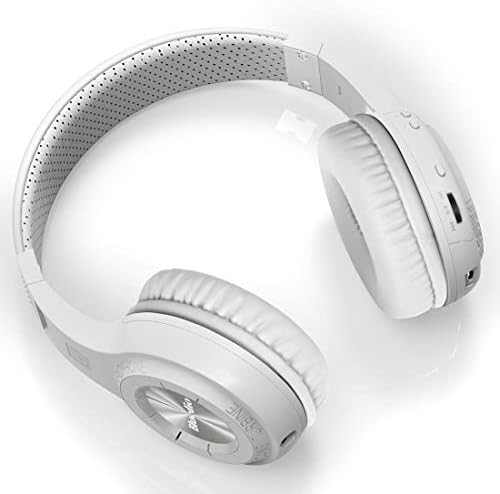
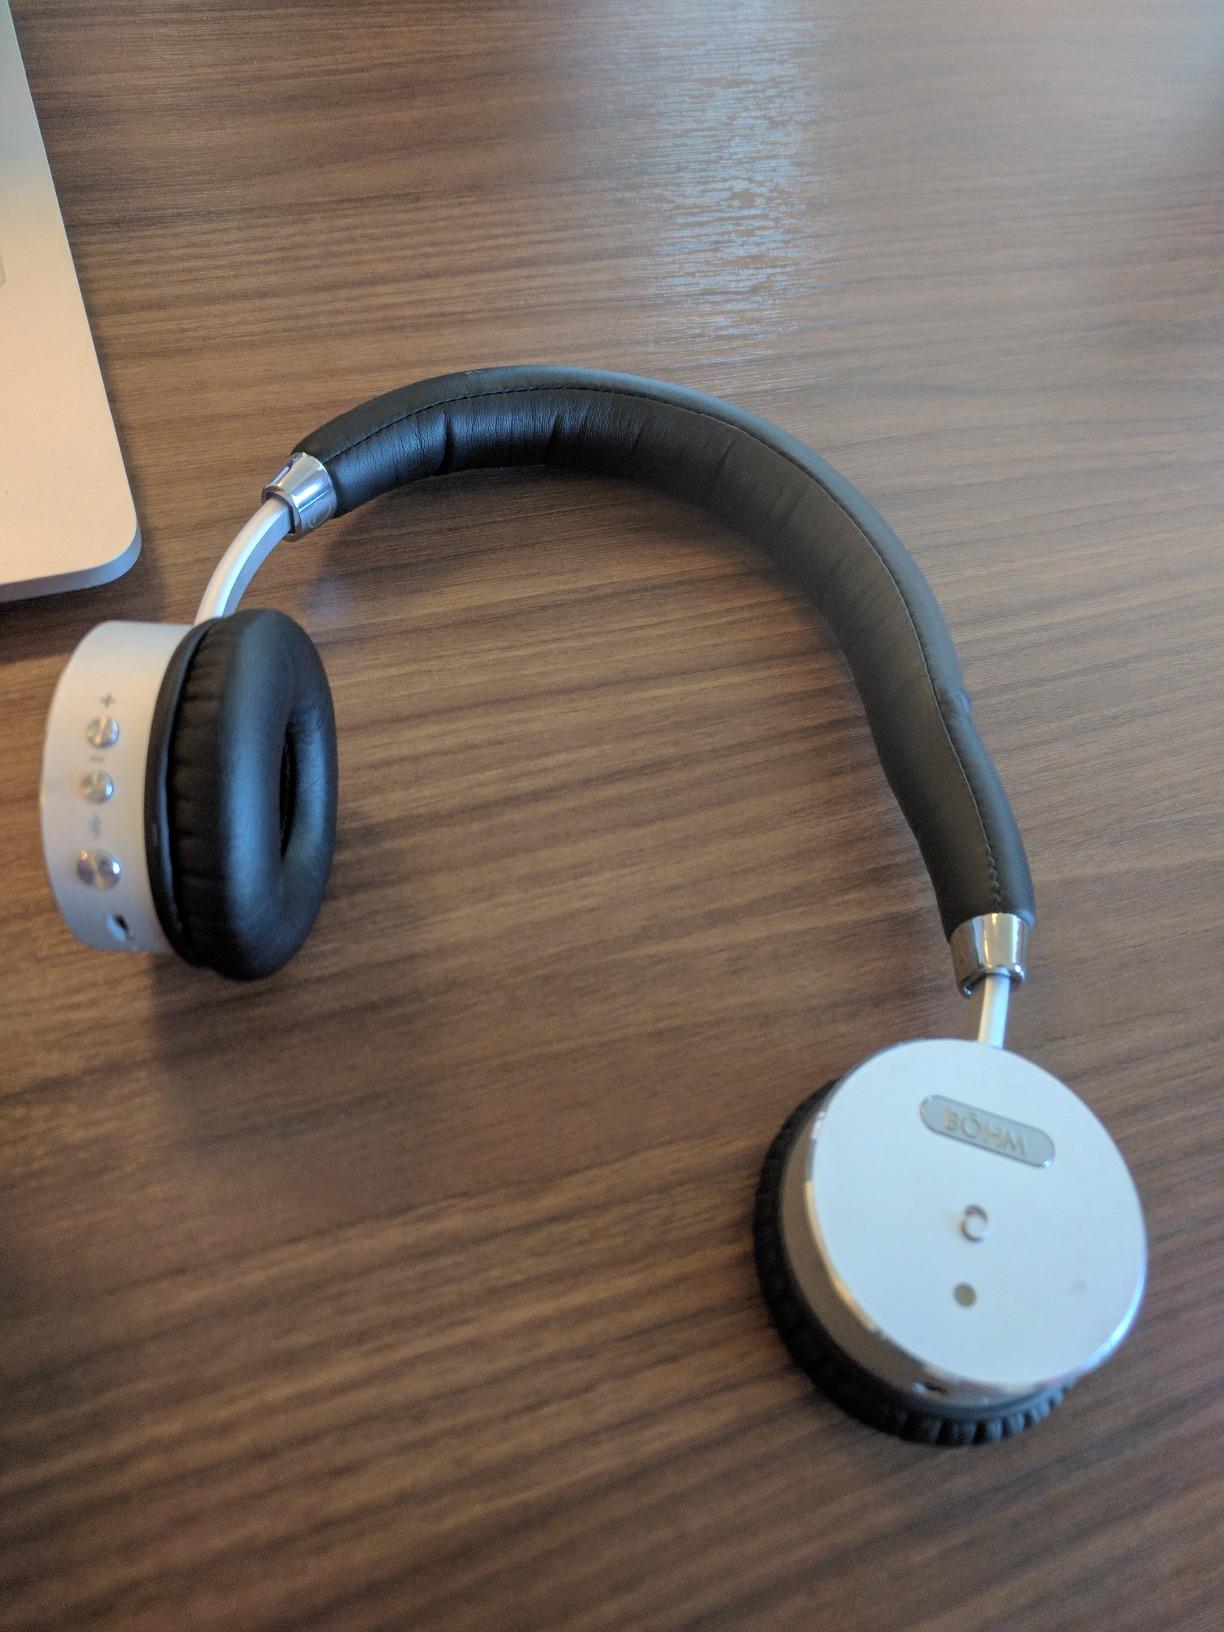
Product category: headphones
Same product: no